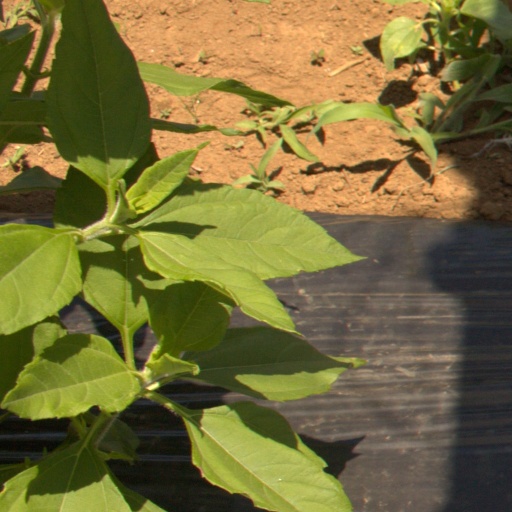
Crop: Jerusalem artichoke